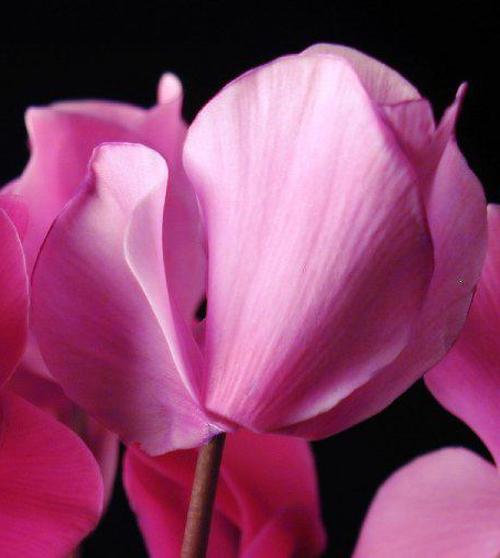
Label: cyclamen